Describe the emotion expressed in this image:  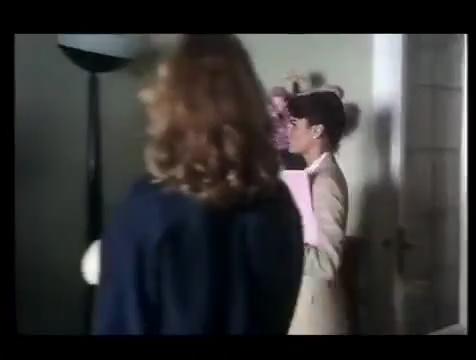
This person displays Pain, valence and arousal with high intensity.